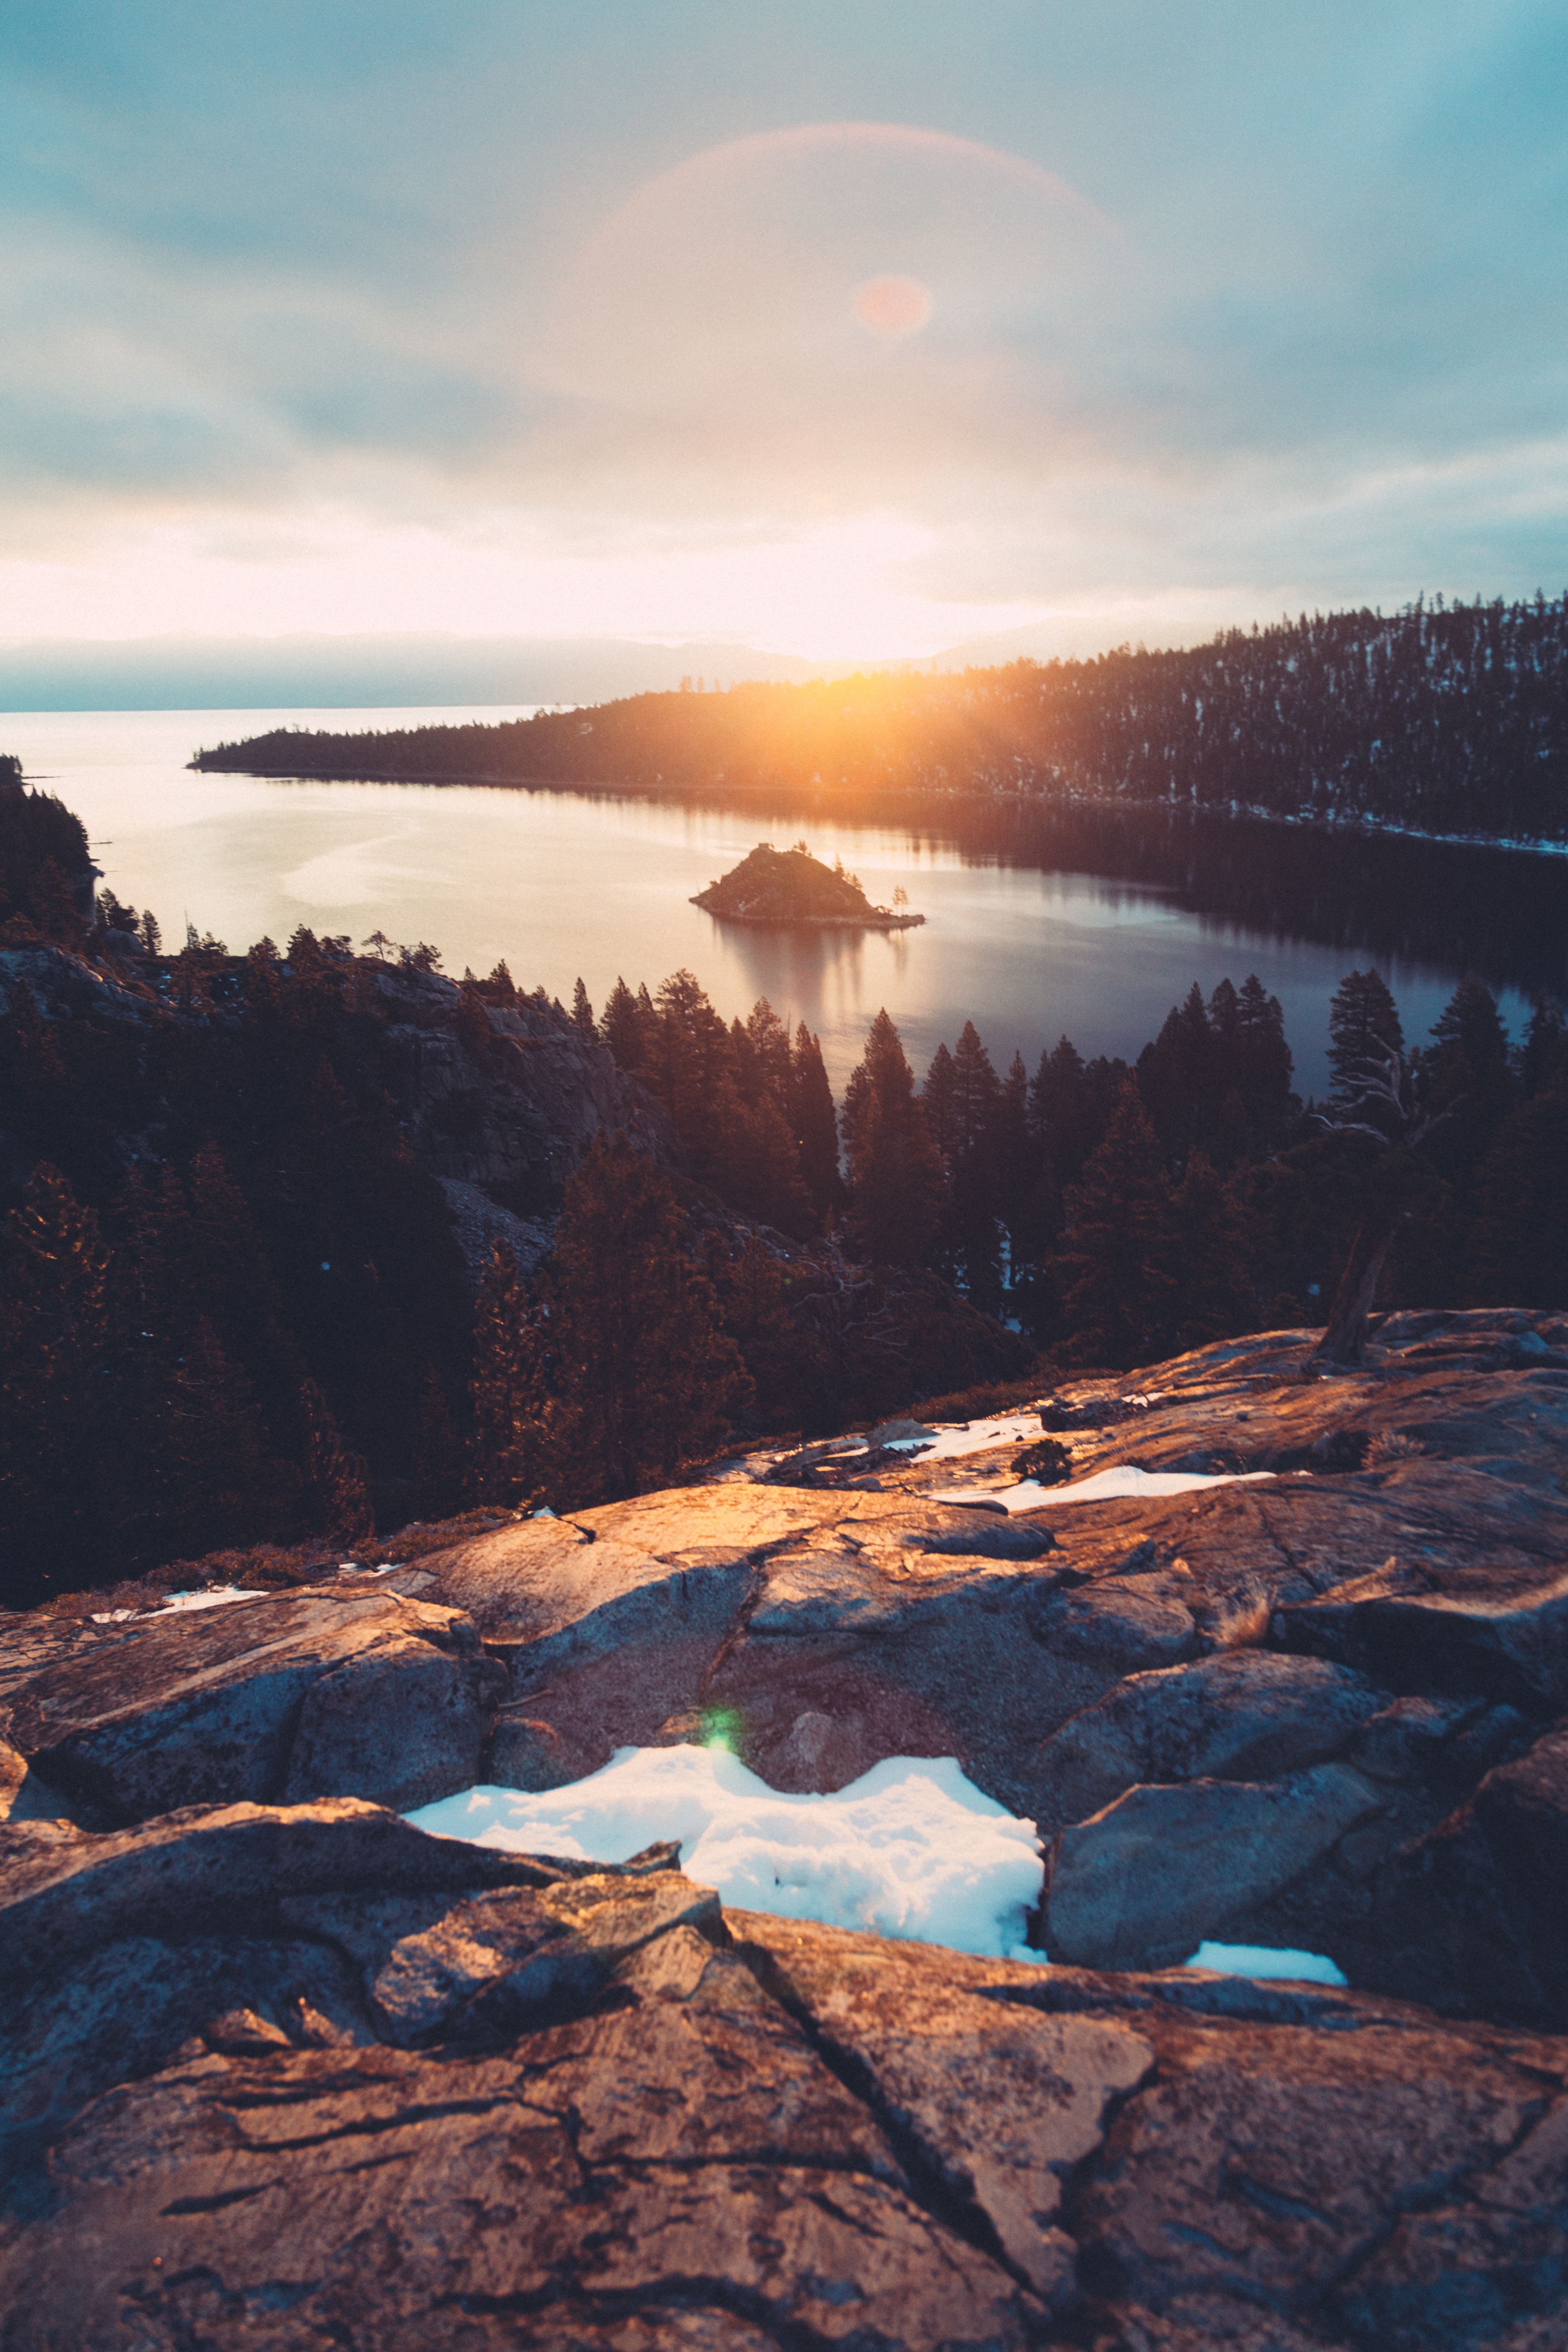
landscape, sea, coast, water, nature, outdoor, rock, ocean, mountain, snow, cloud, sunrise, sunset, sunlight, morning, shore, wave, lake, view, dawn, river, summer, coastline, dusk, evening, reflection, scenic, bay, fjord, reservoir, body of water, north, loch, norway, scandinavia